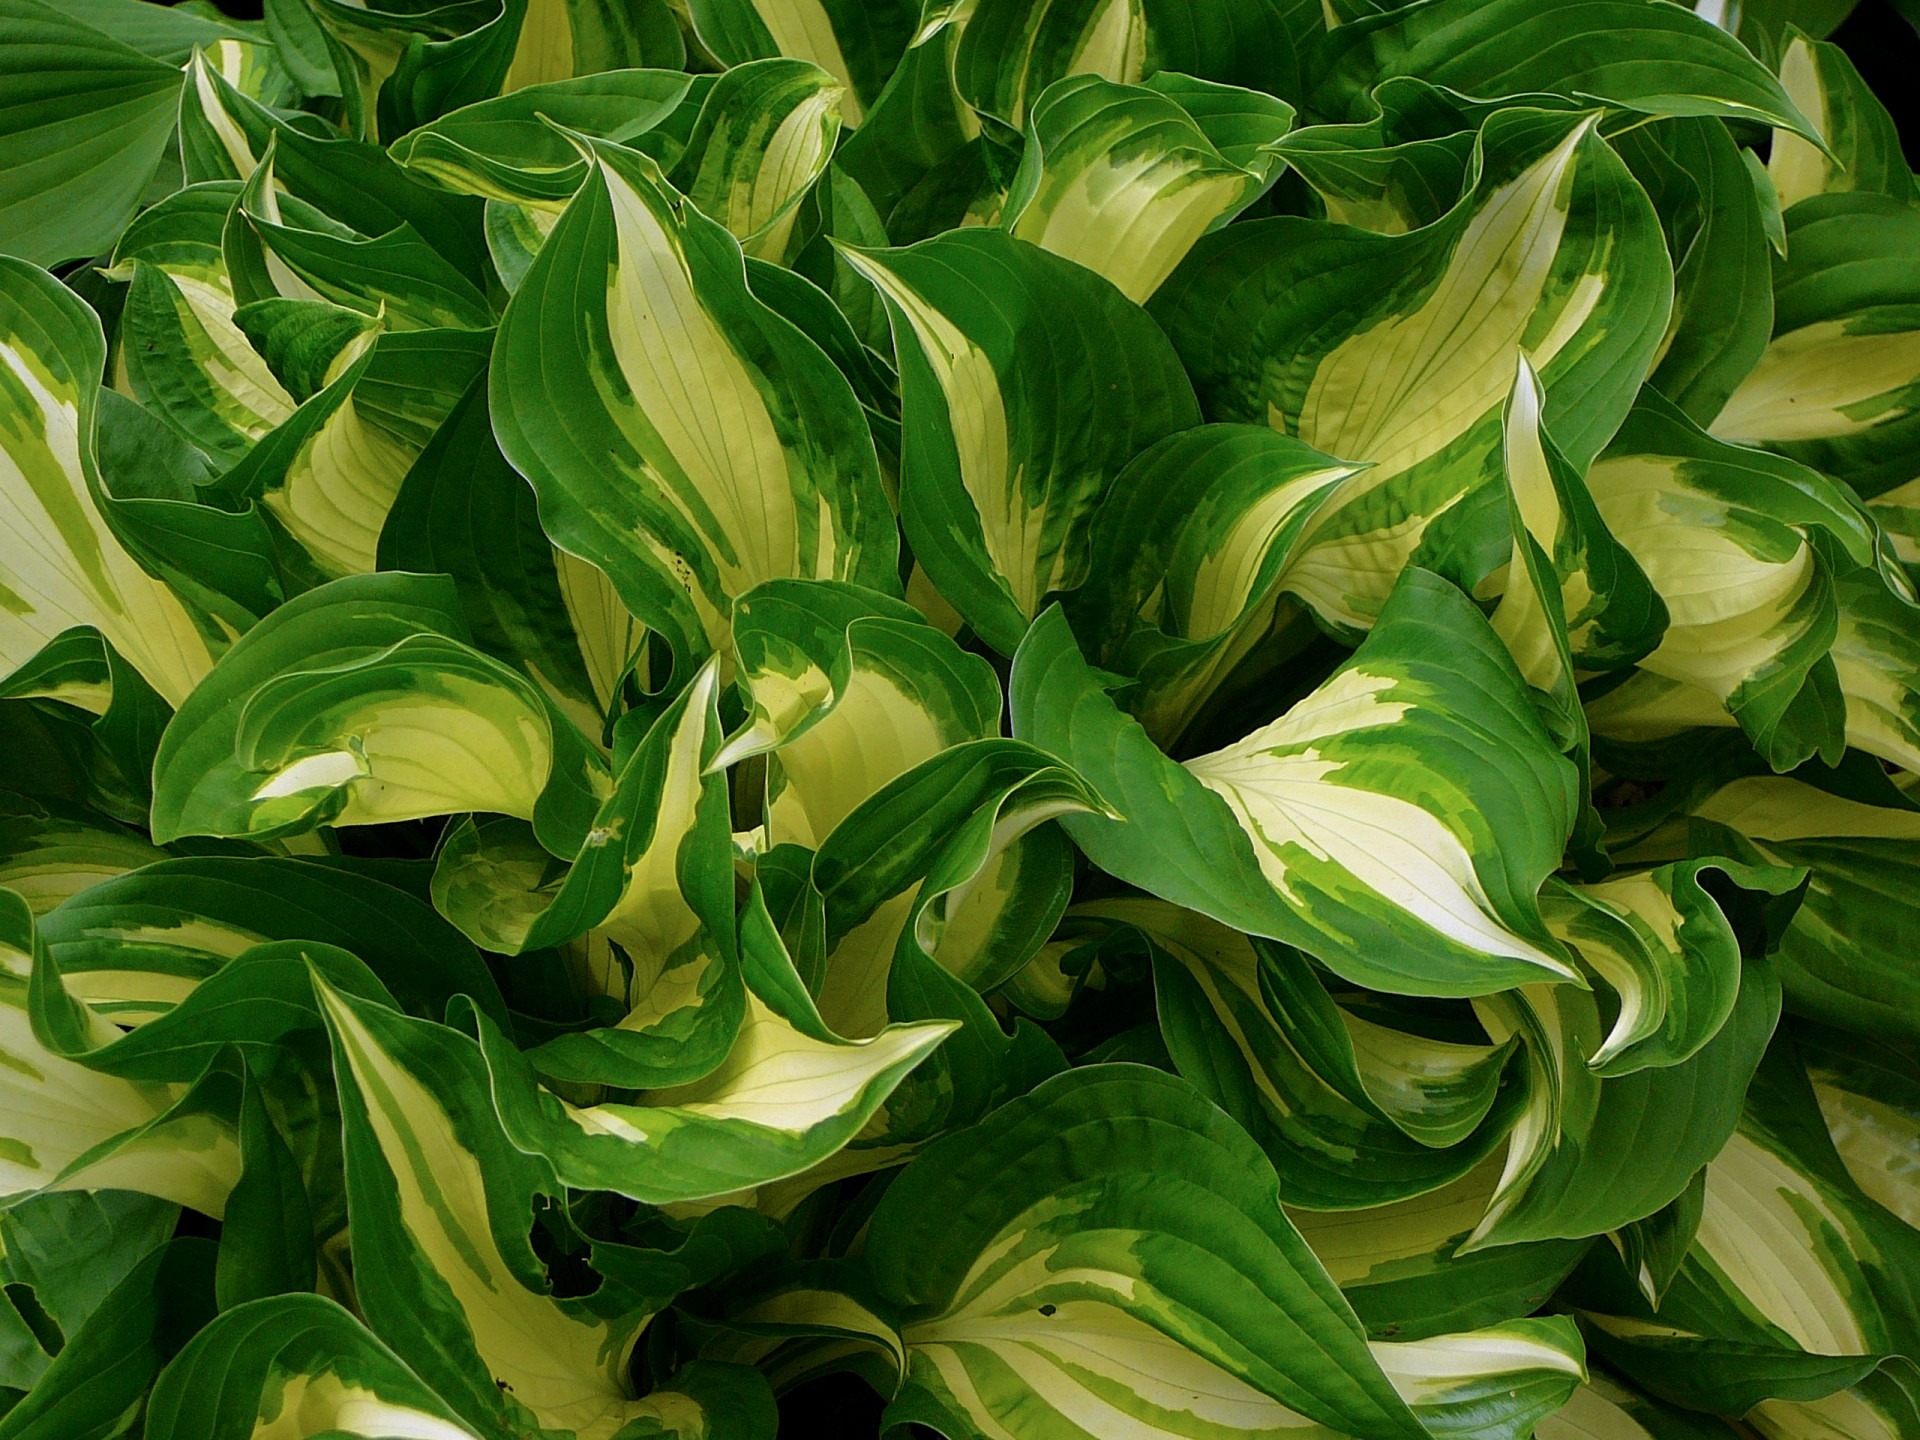
nature, plant, texture, leaf, flower, summer, foliage, food, spring, green, produce, vegetable, natural, contrast, botany, garden, striped, leaves, background, shrub, soft, hosta, curled, flowering plant, variegated, land plant, arrowroot family